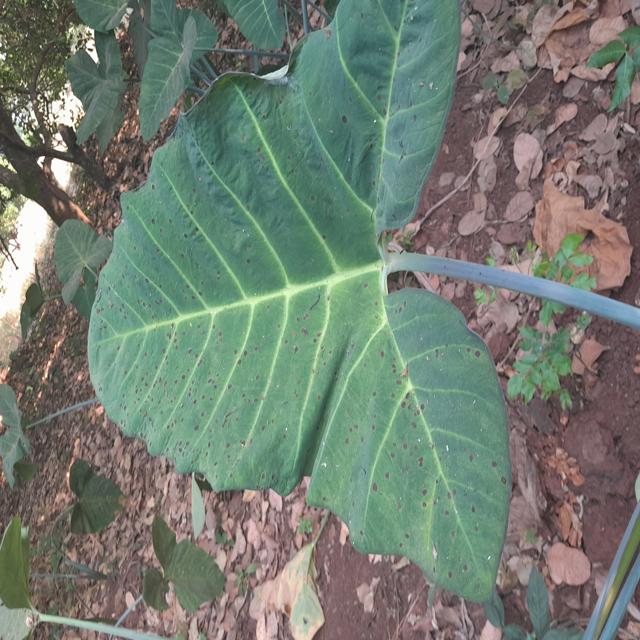
Label: Healthy